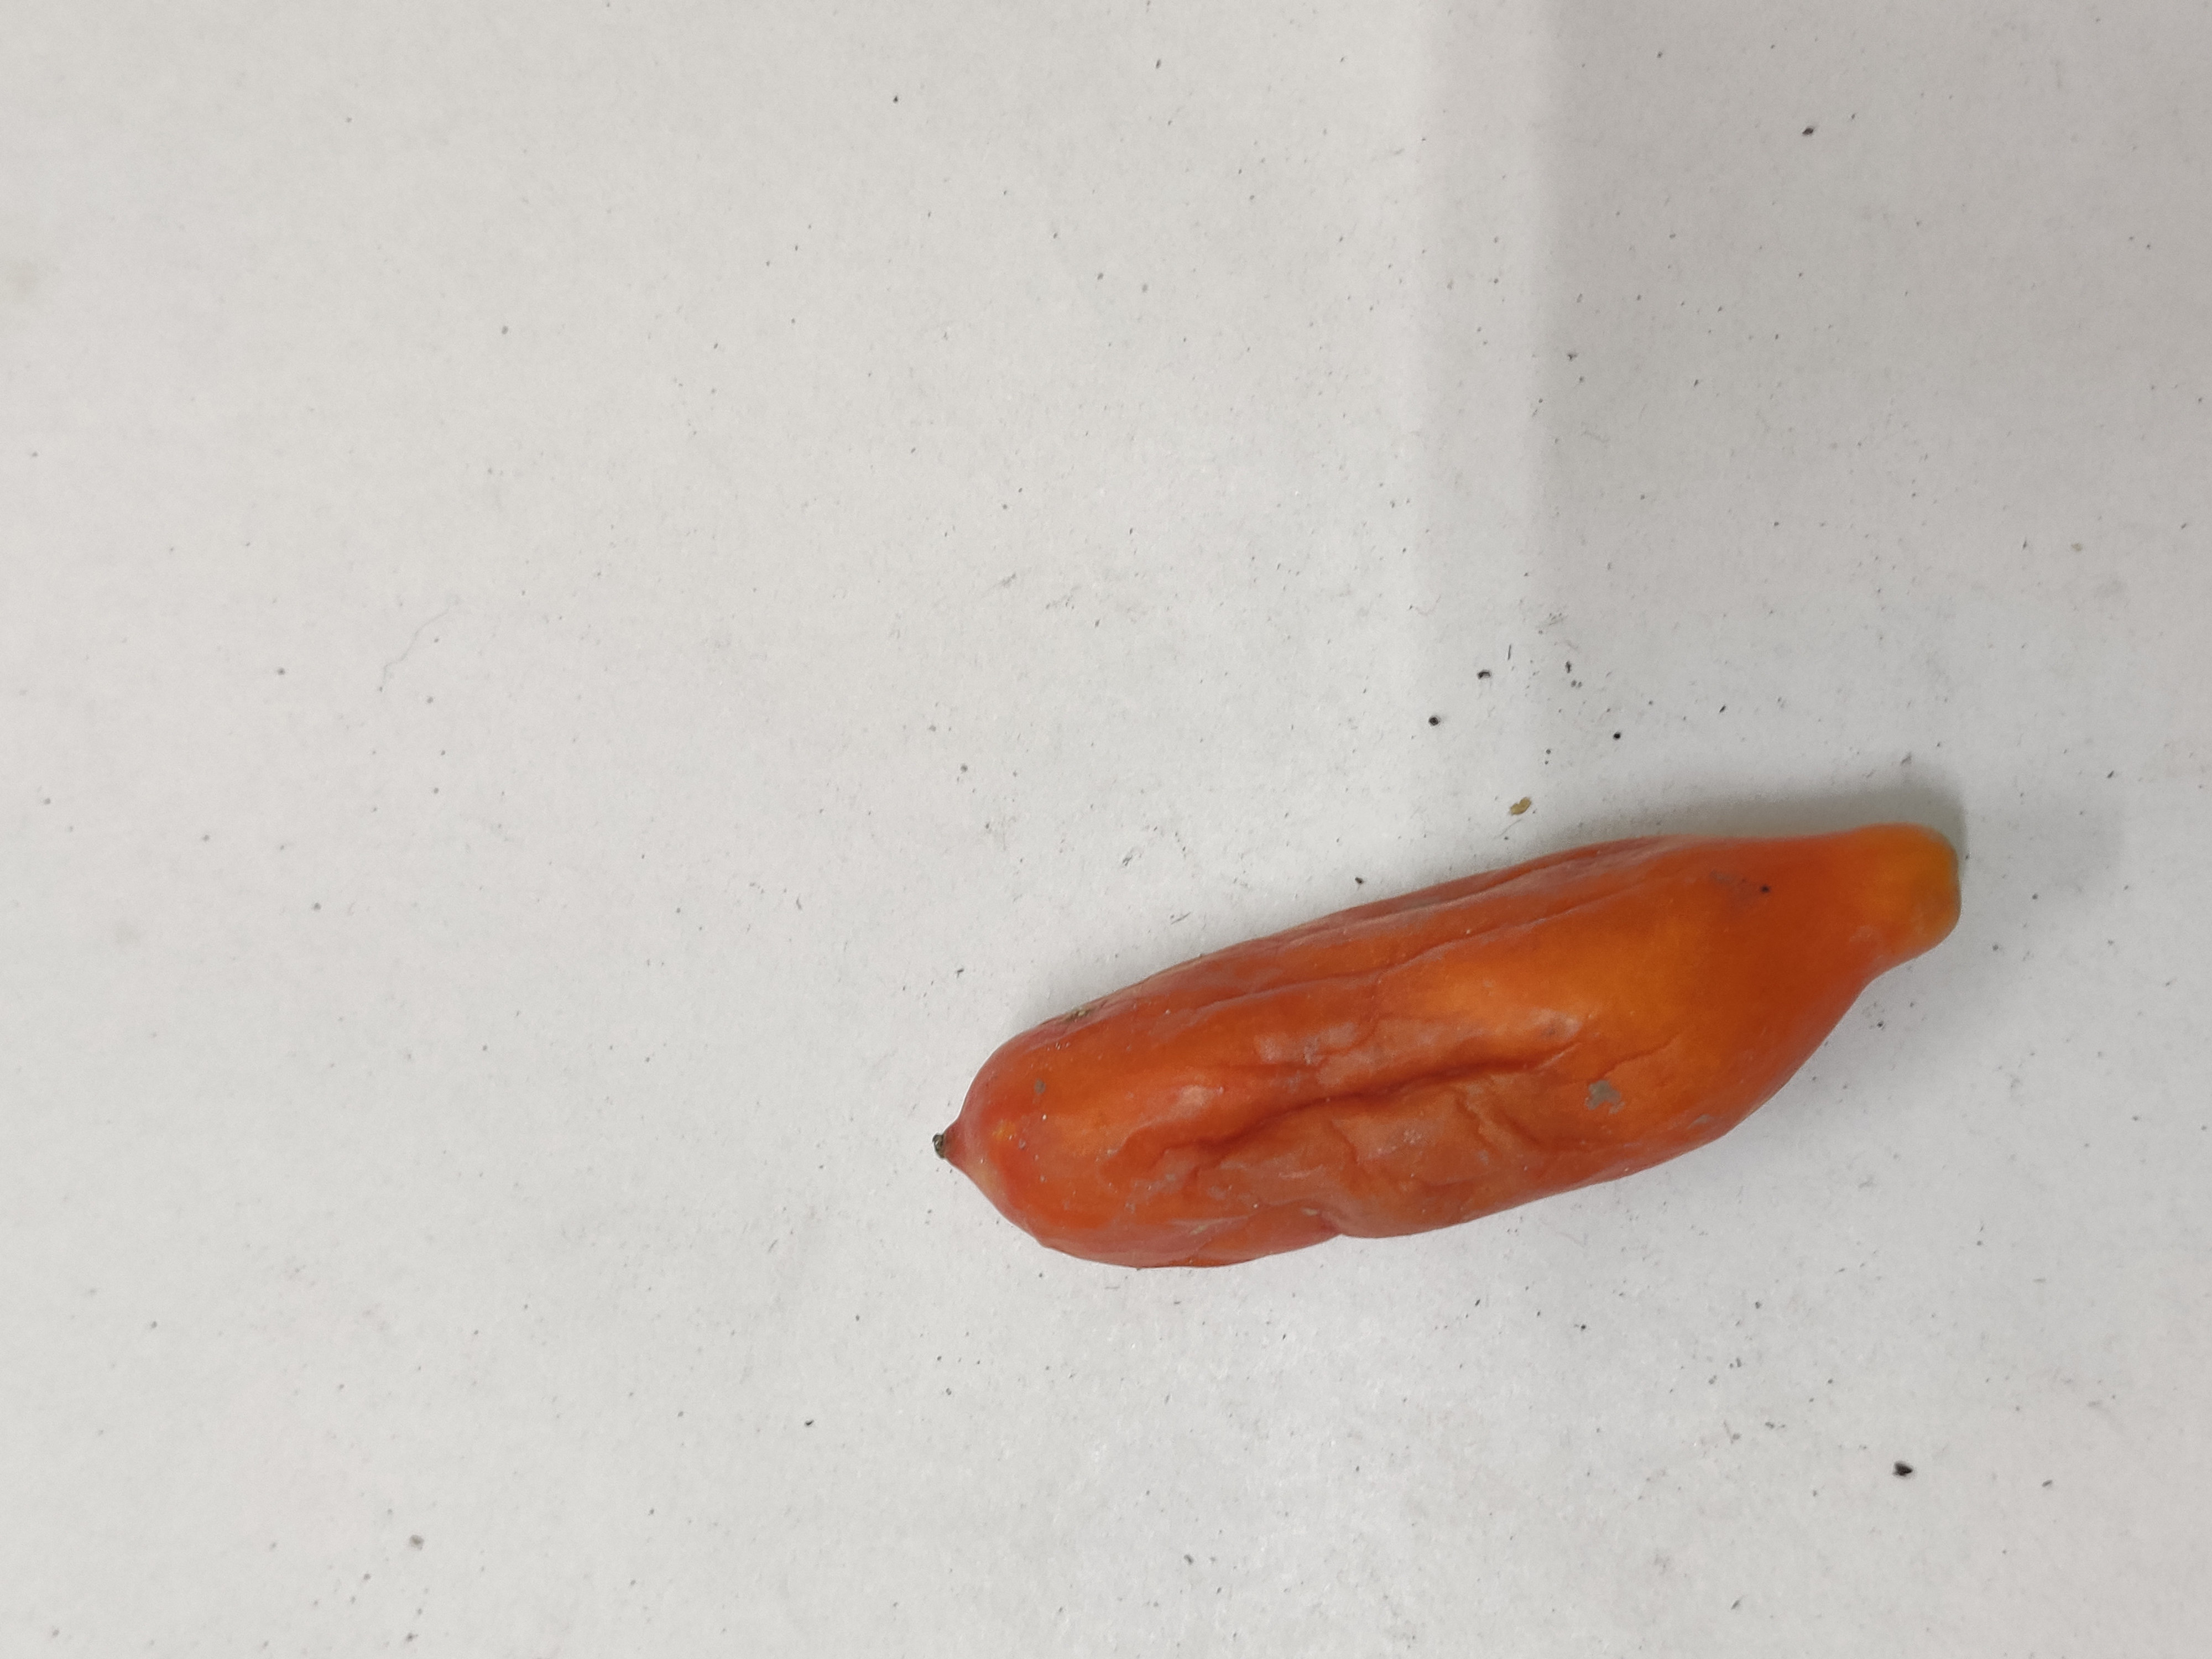
Crop: Ivy Gourd
Condition: Severely Damaged